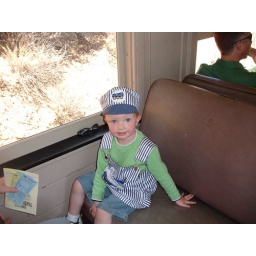
Wade finds us a seat in the neat old Passenger car